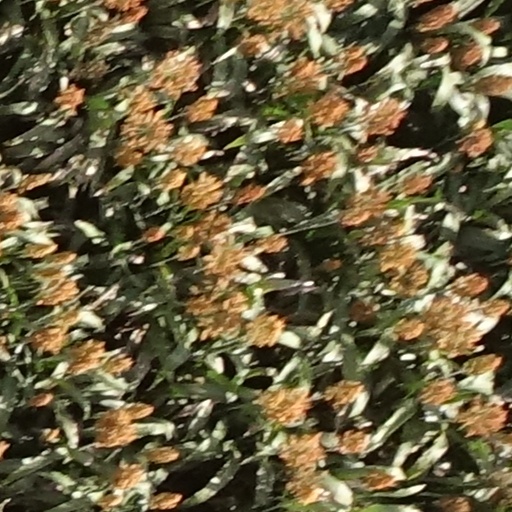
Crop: sorghum